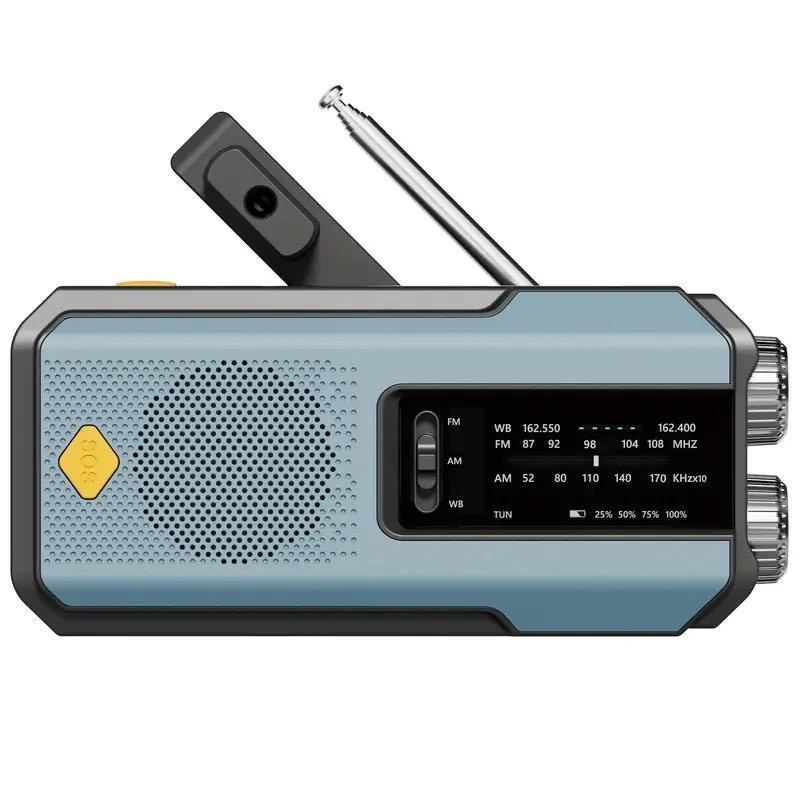
Emergency Hand Crank Radio with 3Leds Flashlight, AM/FM Portable Weather Radio with 2000Mah Power Bank Phone Charger & SOS Alarm, Solar Powered/Usb Rechargeable Radio for Outdoor Camping
Brand: Osblo.com
【Solar Powered/USB Rechargeable】: Stay powered up with solar or USB charging options. 【Hand Crank Radio】: Keep you informed in emergencies with manual operation. 【Robust & Practical】: The emergency hand crank radio is designed for rugged outdoor use, featuring IPX3 water resistance and a durable ABS material, making it an ideal companion for camping, hiking, and emergency situations. 【3LED Flashlight】: Light up your path or campsite with bright LEDs. 【2000mAh Power Bank】: Charge your devices on the go for added convenience.
Category: Electronics > Communications > Communication Radios